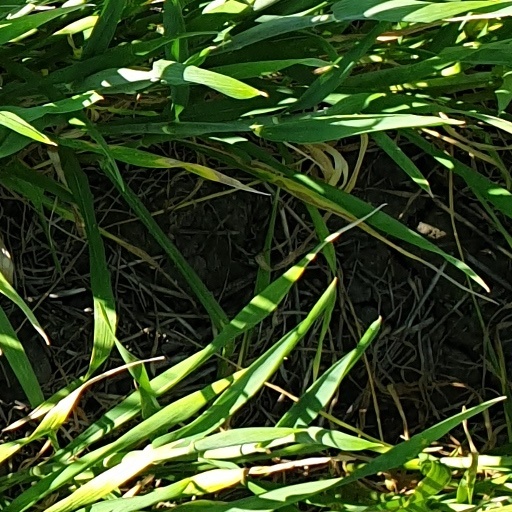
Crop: wheat